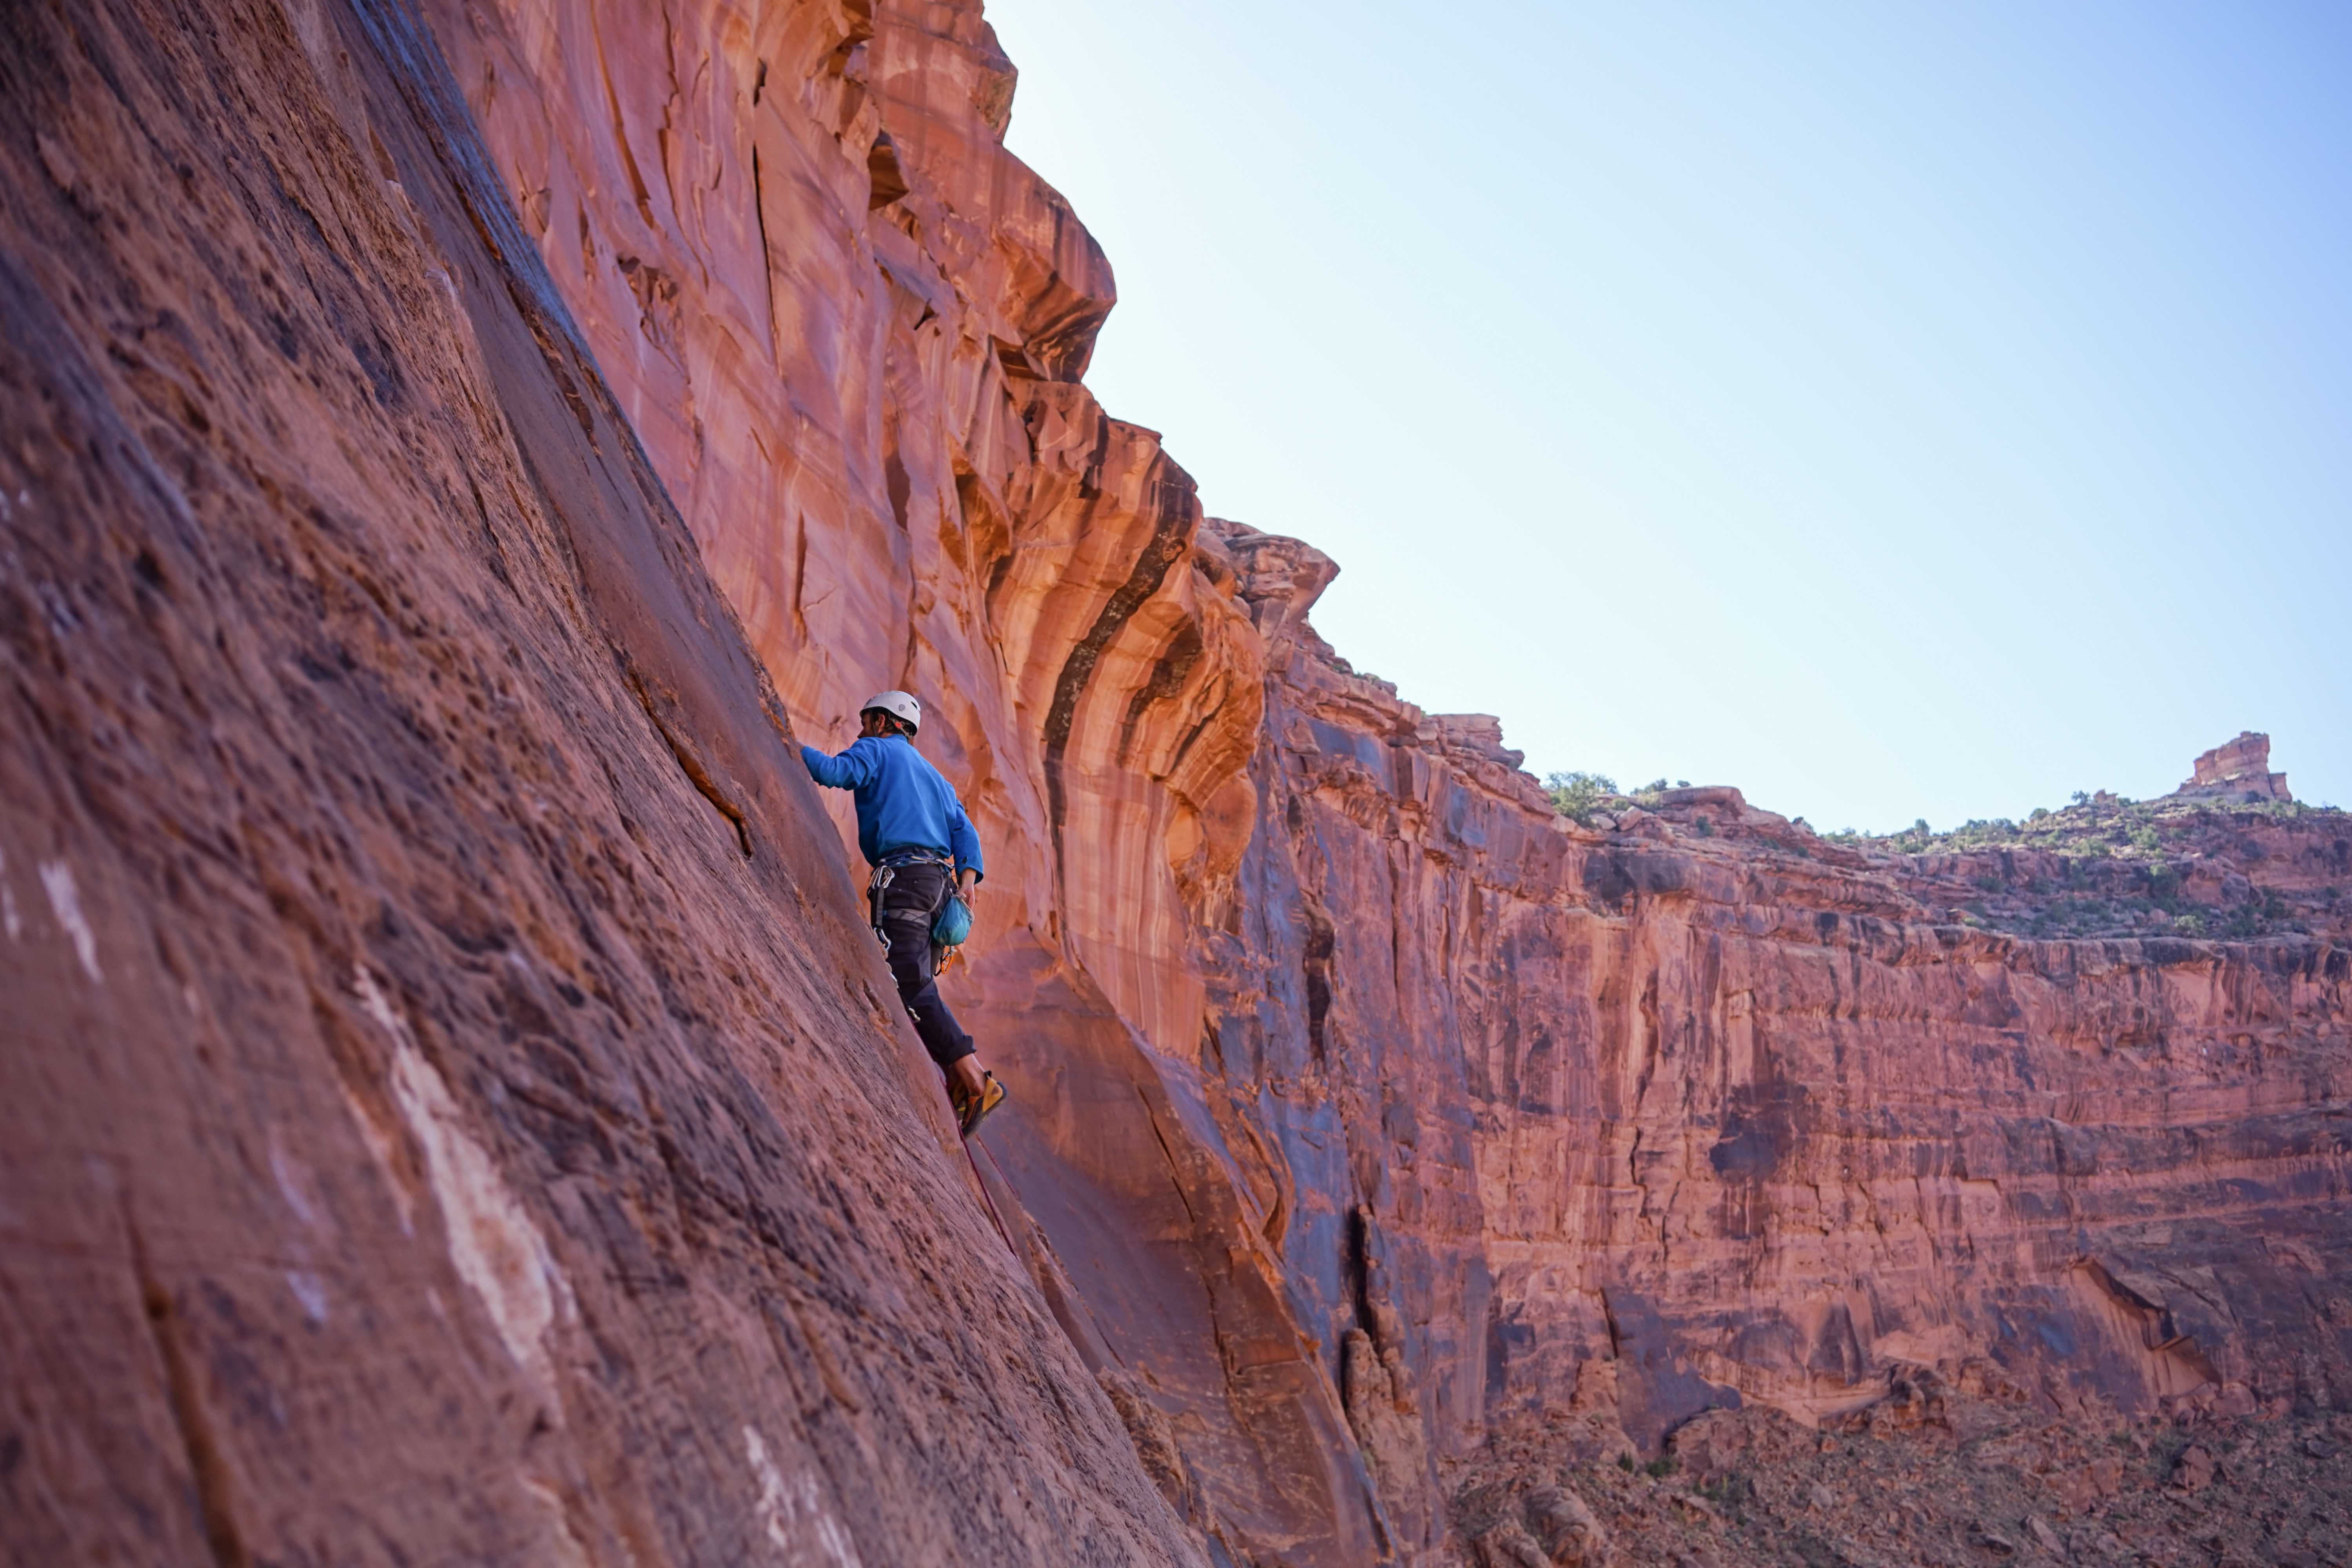
man, rock, person, mountain, adventure, male, guy, recreation, formation, cliff, canyon, extreme sport, terrain, geology, wadi, outdoor recreation